Gillis Mostaert

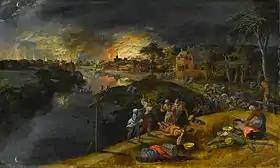
"Landscape with marauding soldiers"

He was in his time known for the wit displayed in his works. He reportedly painted a "Resurrection of Lazarus", which included a self-portrait of himself amongst the crowd holding his nose so as not to smell Lazarus’ smell of decay. He was thus regarded as continuing a Flemish artistic tradition of which Hieronymus Bosch was the earliest representative and of which his contemporary Pieter Bruegel the Elder was another example. He was active as an imitator of Hieronymus Bosch. For his Bosch-inspired compositions he drew his main inspiration from one of the five tapestries after Bosch that were woven for Cardinal Granvelle in Brussels in 1566. A composition inspired by Bosch is the "Haywain" (also known as the "Allegory on worldly and clerical abuses") of which he produced various versions (e.g. Rijksmuseum on loan to the Museum Catharijneconvent). The picture is an allegorical painting, which satirizes the Roman Catholic Church. The battle for the hay represents the greed that leads to strife, misery, death and destruction. The 16th-century meaning of the expression "It's all hay" was: it's all worthless, a deception. In the picture Mostaert has placed monks and church dignitaries closest to the haywain in criticism of the Catholic clergy. Throughout the composition the seven deadly sins are represented: gluttony, sloth, envy, avarice, pride, wrath and lust. For instance, a man on the far left has fallen asleep on a bag of hay and represents sloth.